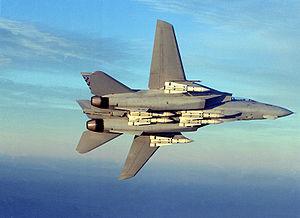
La voilure à géométrie variable est une voilure dont la forme peut être modifiée en cours de vol, afin de rendre un aéronef capable d'évoluer à différentes vitesses sans perte d'efficacité.